Summer Chapel, Prince Frederick's Episcopal Church

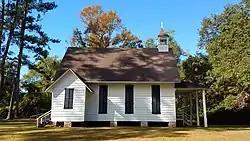

Summer Chapel, Prince Frederick's Episcopal Church is a historic Episcopal chapel associated with Prince Frederick's Episcopal Church and located on CR 52 in Plantersville, Georgetown County, South Carolina. It was finished by 1836, and is a one-story, frame chapel with clapboard exterior walls and standing seam metal gable roof. The entrance is sheltered by a hipped roof porch. In 1877 it was moved to Plantersville, to replace the summer chapel there, along with the Summer Chapel Rectory, Prince Frederick's Episcopal Church.